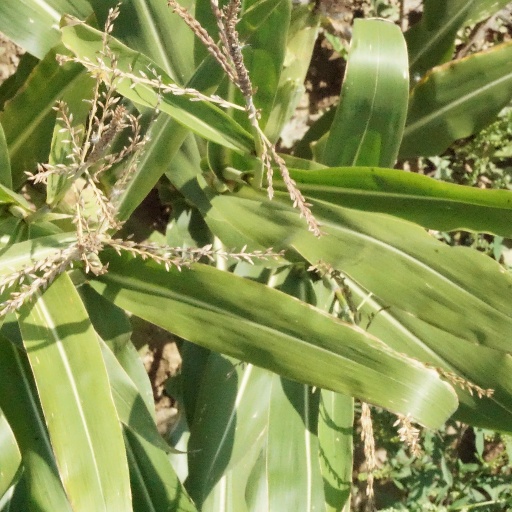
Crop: maize; corn